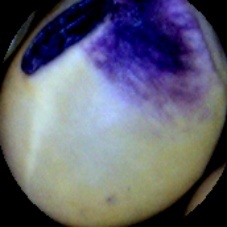
Label: Spotted